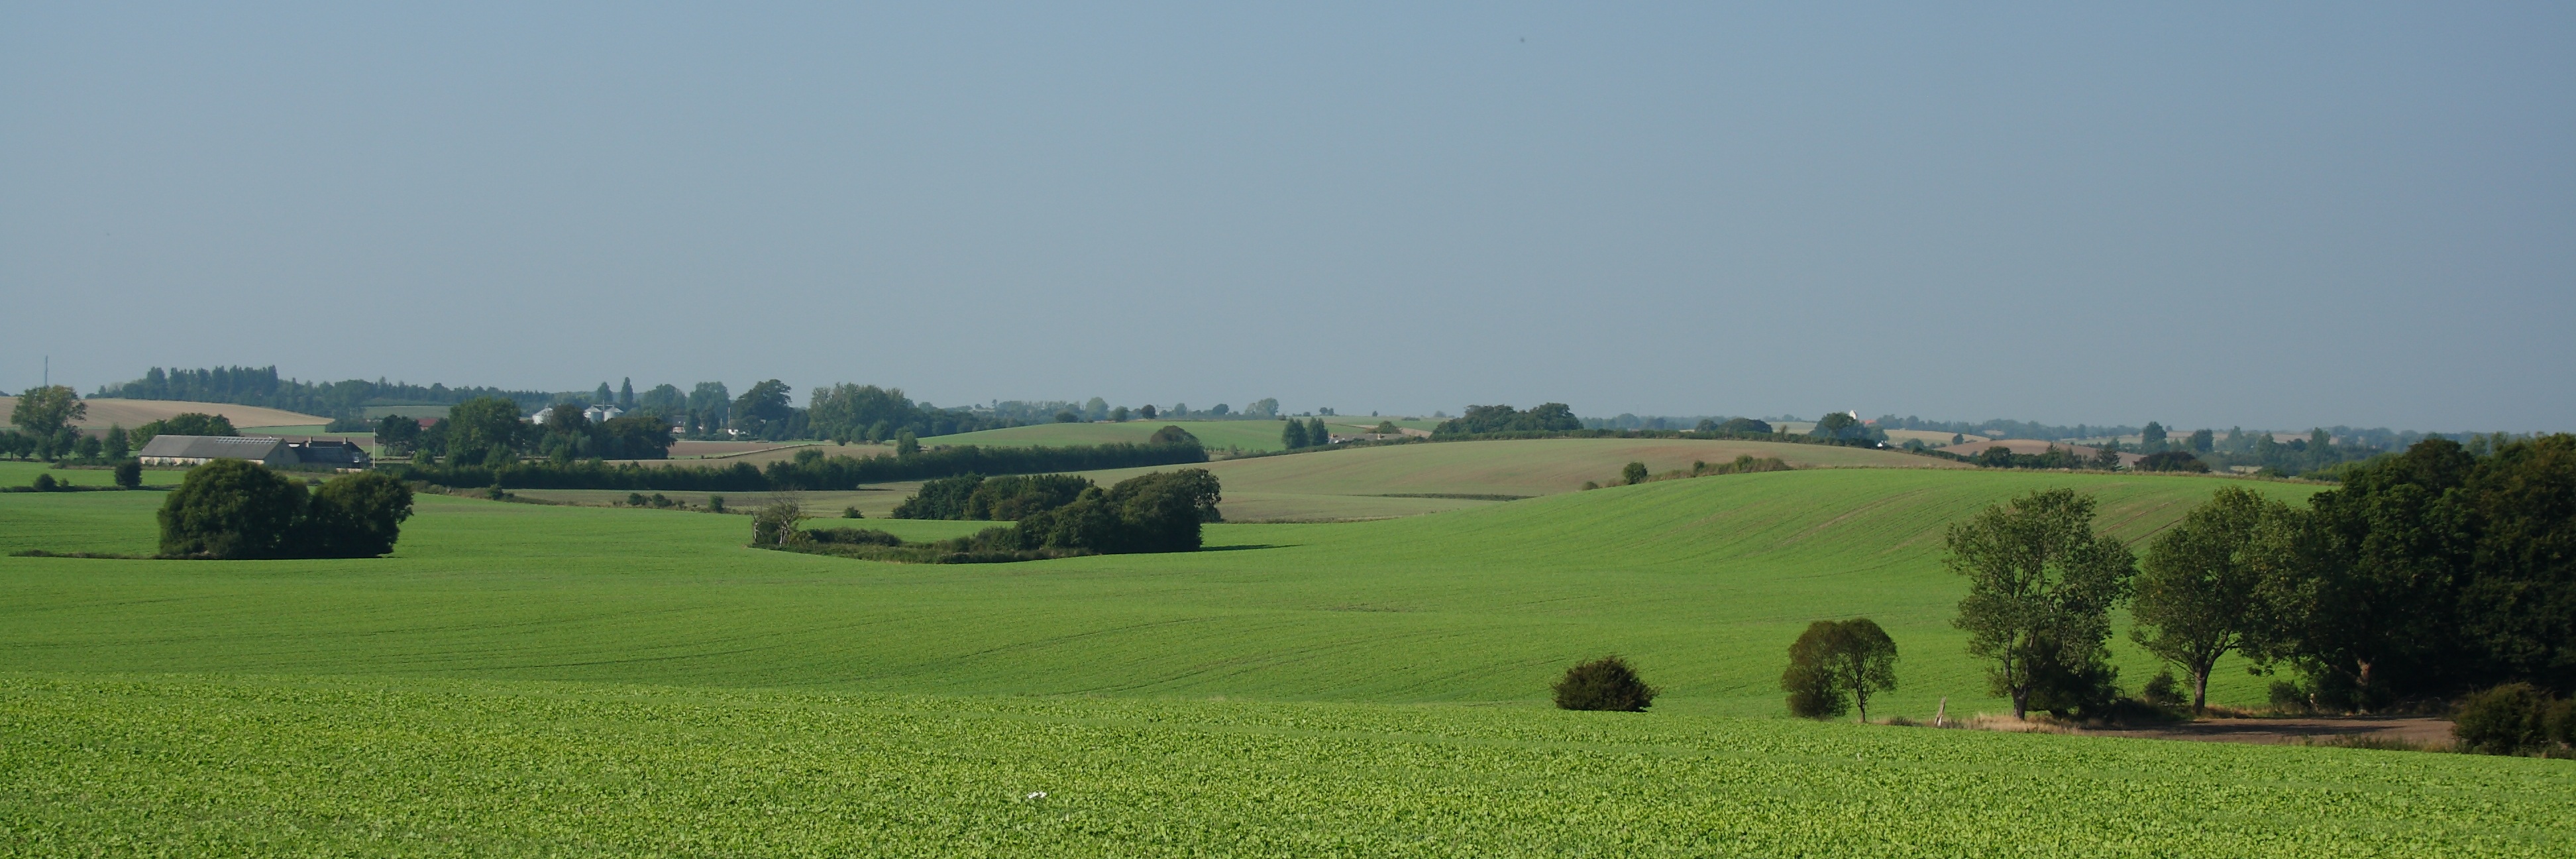
landscape, grass, structure, wood, field, farm, lawn, meadow, prairie, hill, pasture, grazing, natural, agriculture, plain, grassland, plateau, mark, late summer, ecosystem, rural area, paddy field, grass family, sport venue, land lot